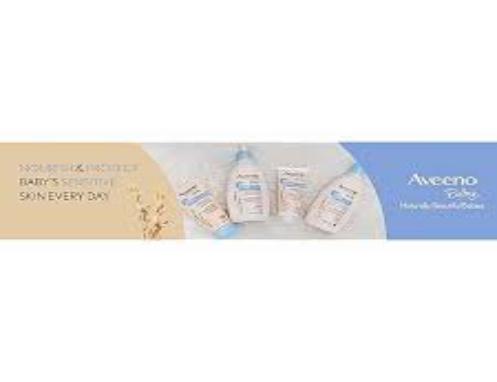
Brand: Aveeno
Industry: Necessities